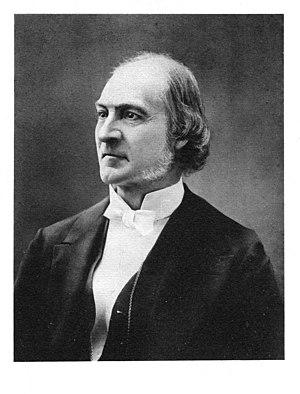
portrait